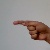
The image shows a hand gesture representing the letter 'G' in Indian Sign Language.